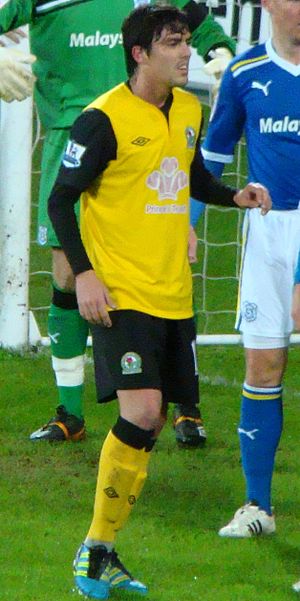
Mauro Formica
Mauro Formica er en argentinsk fodboldspiller, der spiller som offensiv midtbane i den mexicanske klub Pumas UNAM. Han har spillet for klubben siden 2017. Tidligere har han repræsenteret den argentinske Primera Divisíon-klub Newell's Old Boys, Blackburn Rovers i England, italienske Palermo samt en anden mexicansk klub, Cruz Azul..